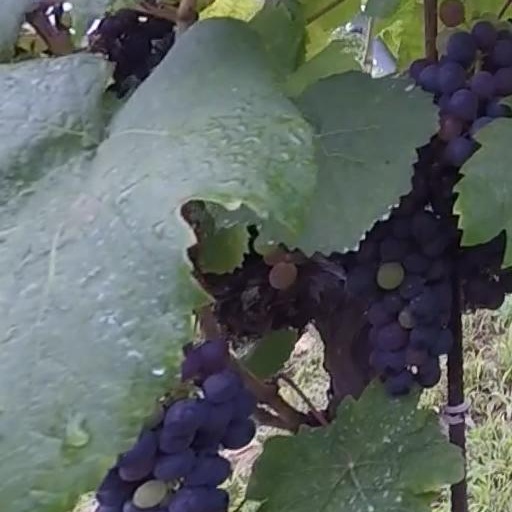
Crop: grape